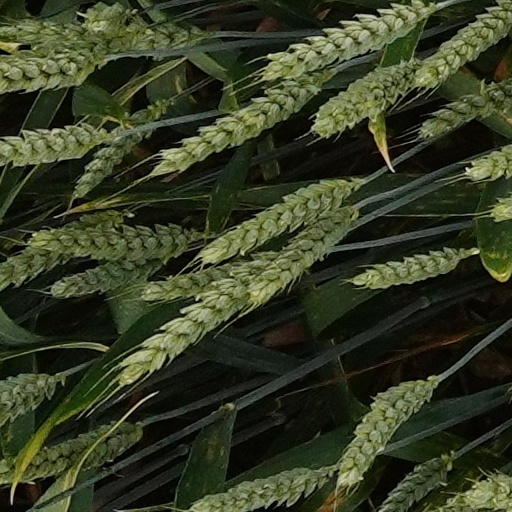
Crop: wheat